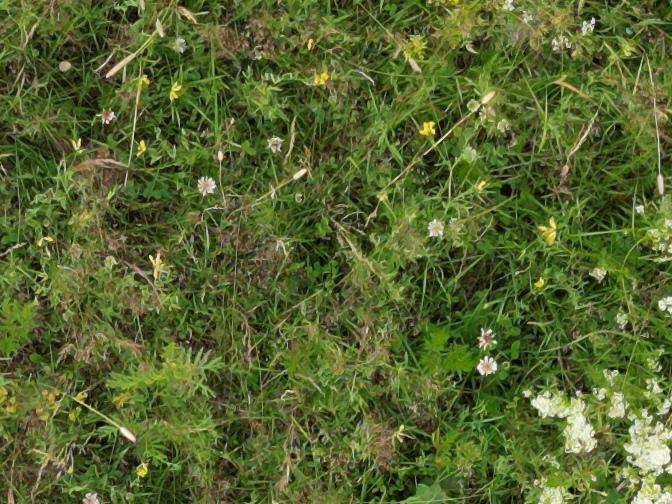
Flowers visible: yarrow flowers, yarrow flowers